Oxford Westgate Library

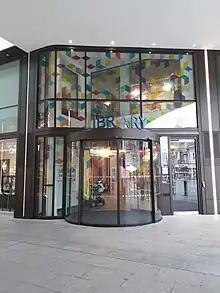
Oxford Westgate Library entrance in 2018.

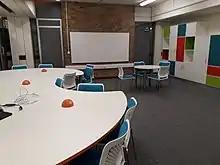
Interior of the Oxford Westgate Library Makerspace

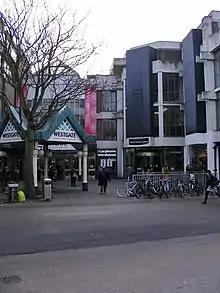
The old Oxford Central Library, prior to the 2017 renovation.

Oxford Westgate Library is the main public library in the city of Oxford, England. It is the largest public lending library in Oxfordshire, as the far larger Bodleian Library predominantly operates only as a reference library.